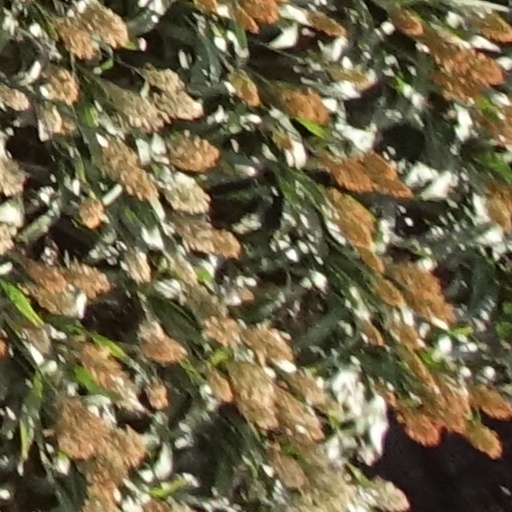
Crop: sorghum